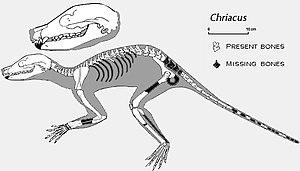
Le genre Chriacus regroupe des ongulés du Paléocène et du début de l'Éocène, appartenant aux Condylarthres. Chriacus vivait il y a environ 63 Ma dans les bois d'Europe, du Canada et des États-Unis, masses continentales encore en connexion à l'époque. Parmi les Condylarthres, c'est l'un des mieux connus, en partie grâce à la découverte de squelettes quasi complets dans le Wyoming.